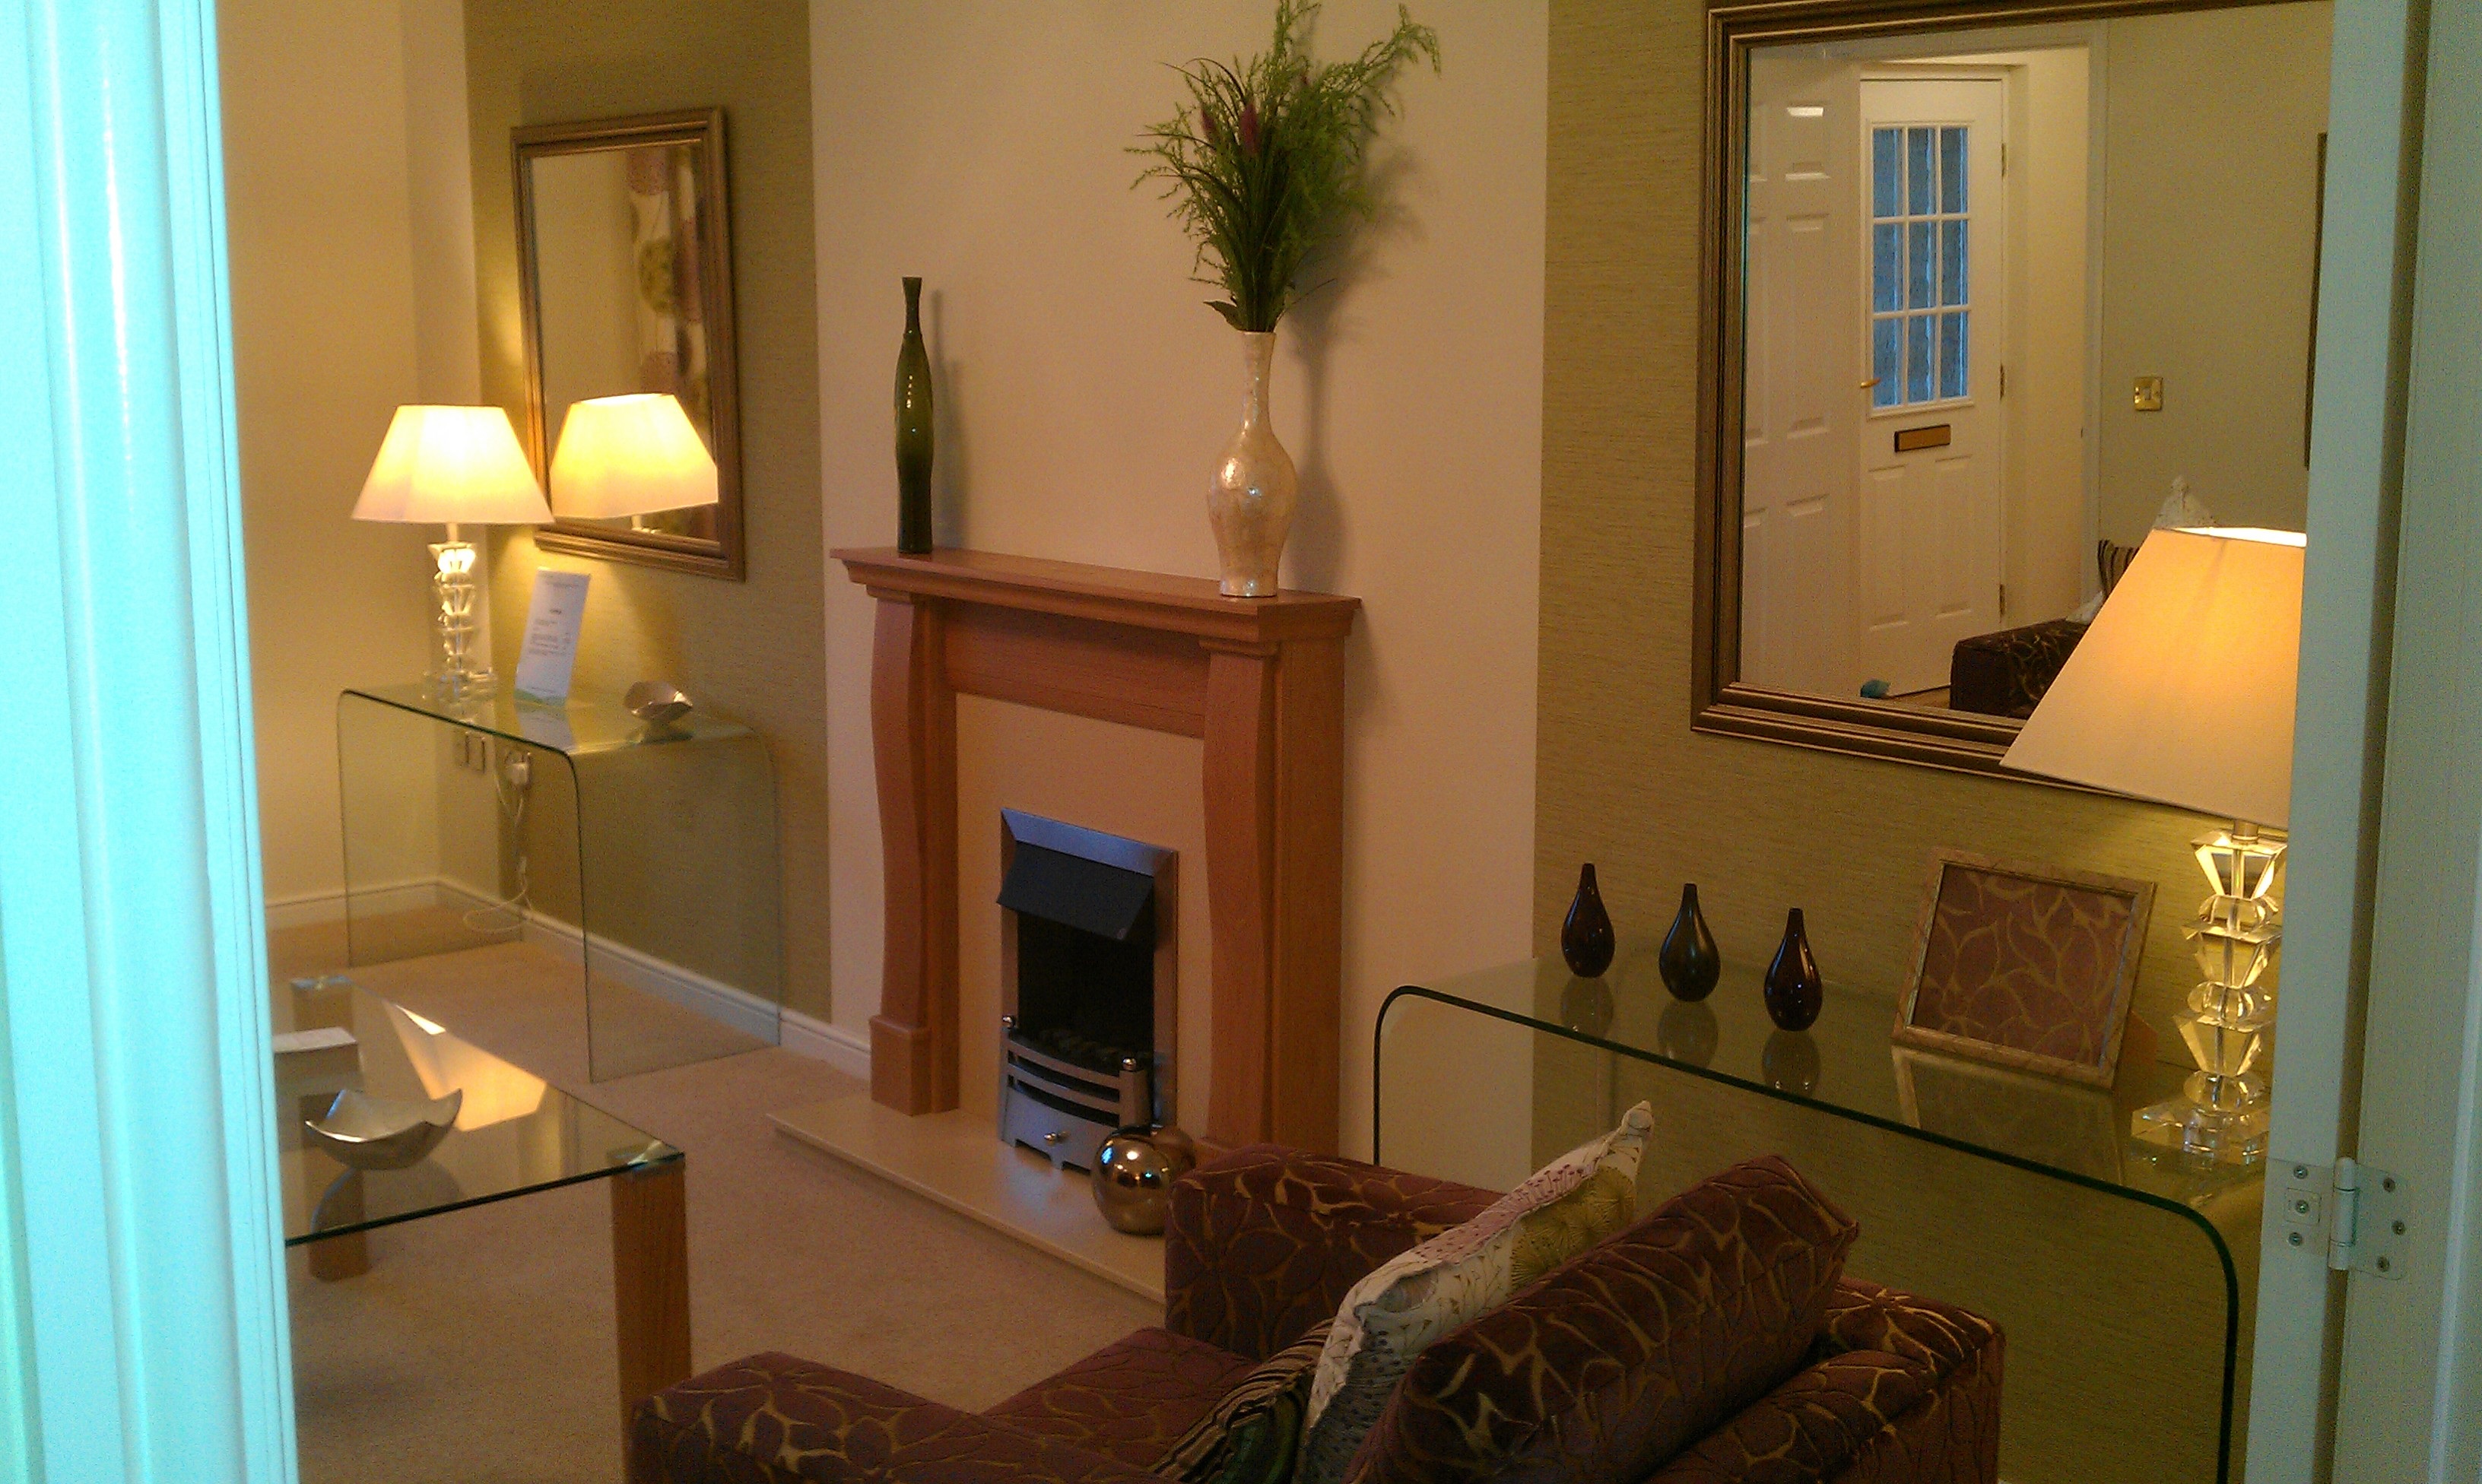
villa, house, floor, interior, home, cottage, property, living room, room, lifestyle, pillow, decor, apartment, interior design, indoors, luxury, style, estate, suite, elegance, condominium, home interior, luxury home, beautiful home